Wedel

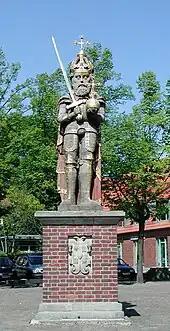
Roland statue

The ox market in Wedel developed into one of the most important marketplaces for cattle in northern Germany. Cattle dealers drove large trucks from all over Jutland to sell their livestock (especially oxen) here and their trade route became known as the Oxen Way. Early armies took advantage of the easy route carved by the merchants, and so it came to also be known as the Army Way.